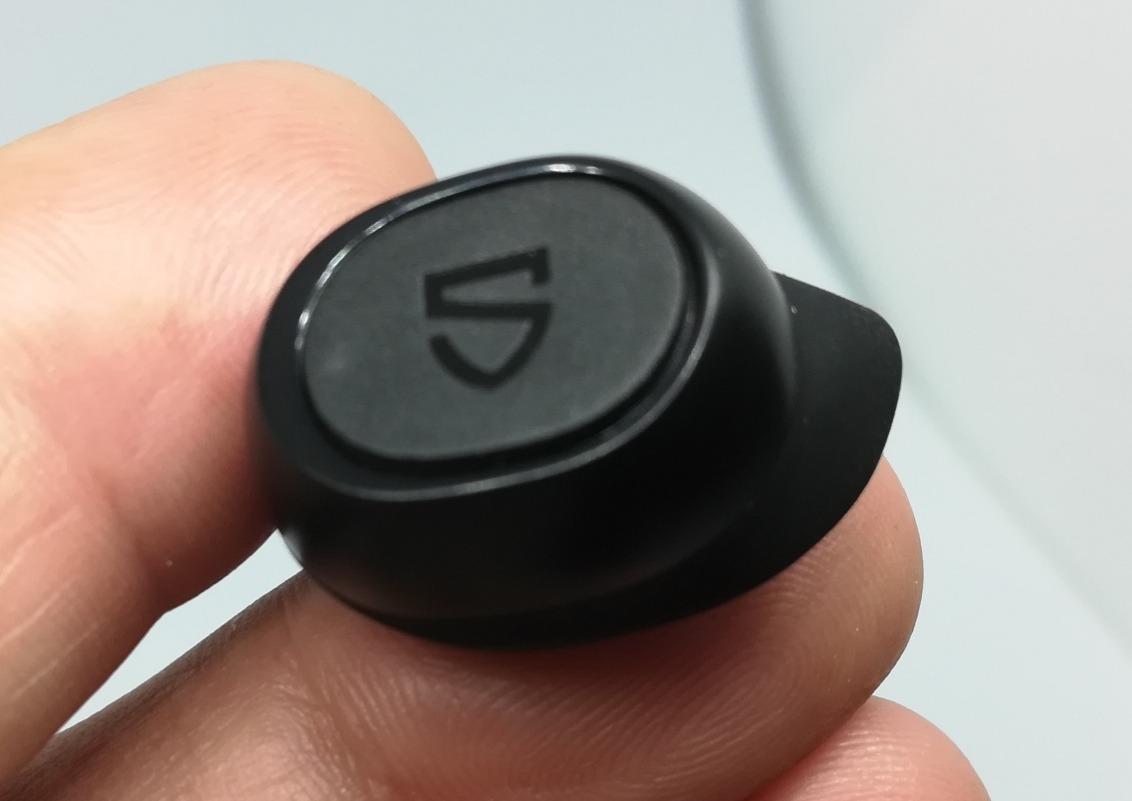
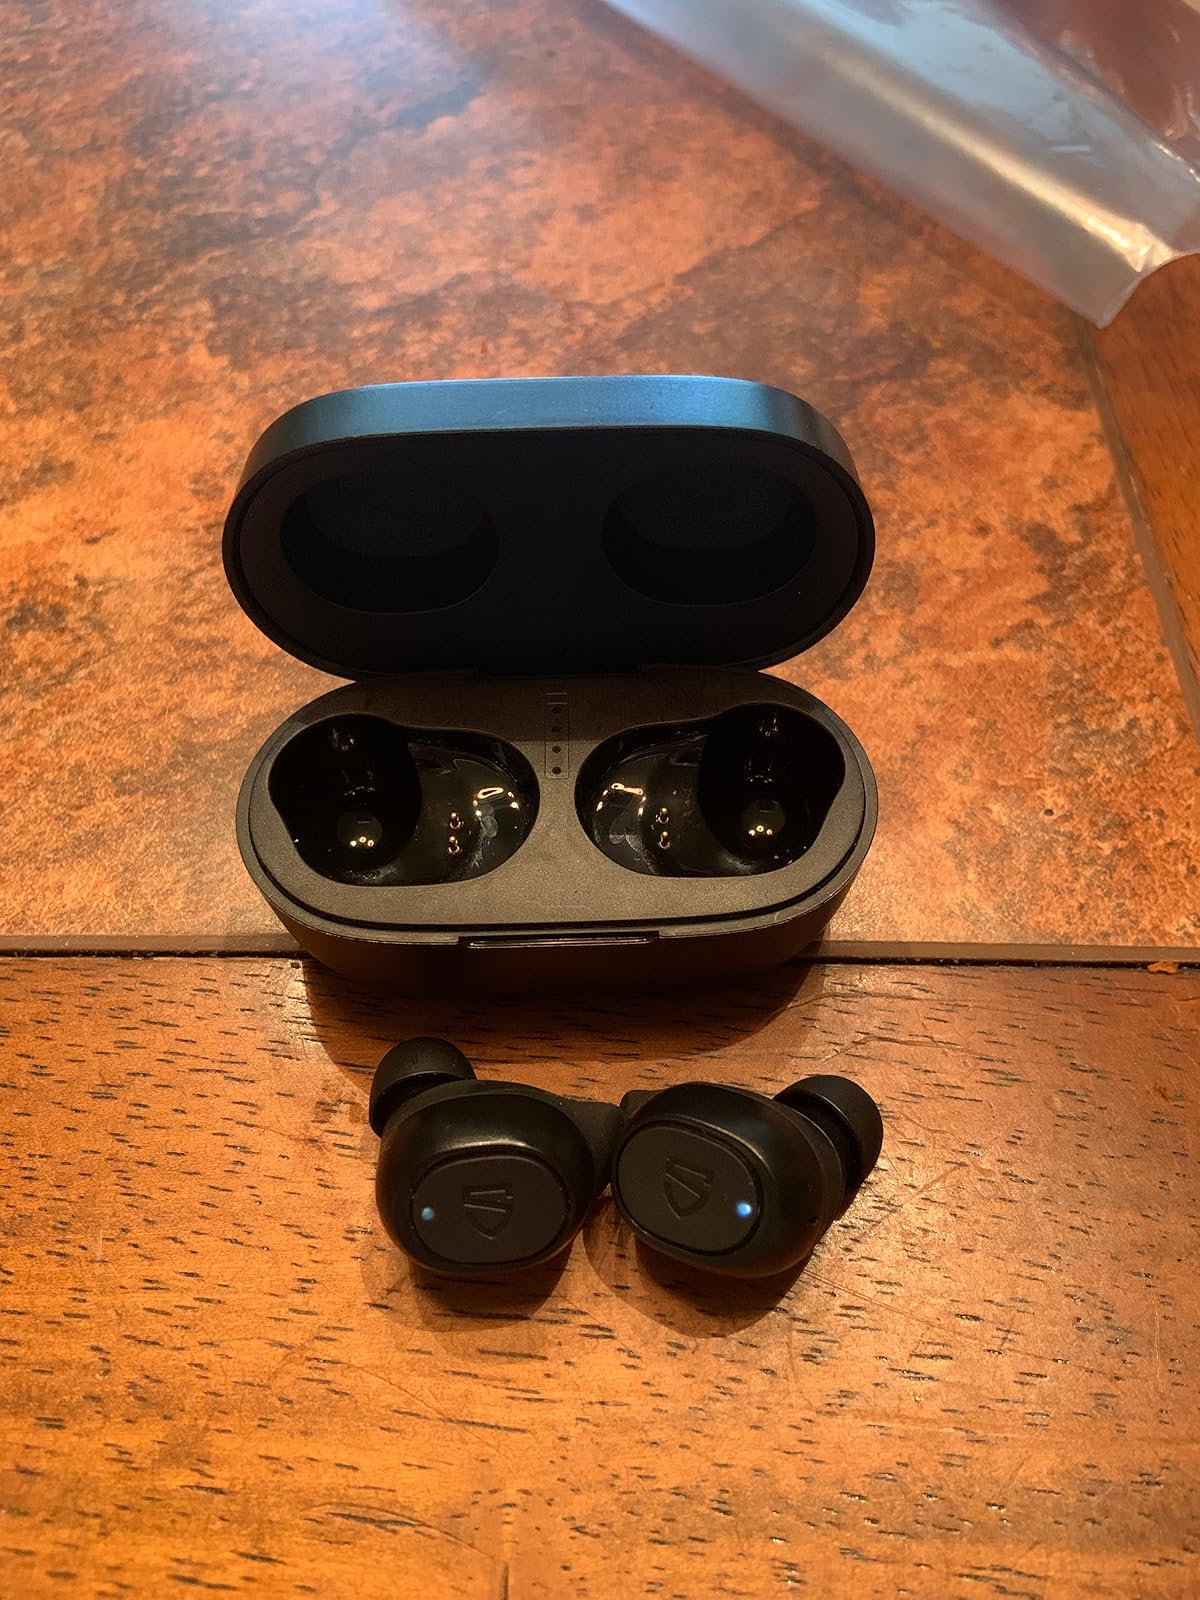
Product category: earbuds
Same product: yes